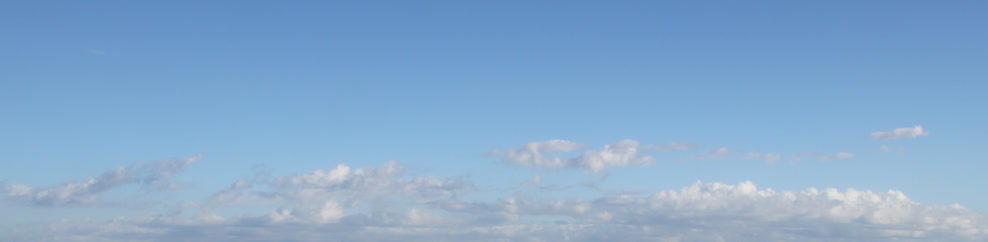
Cloud type: Cumulus